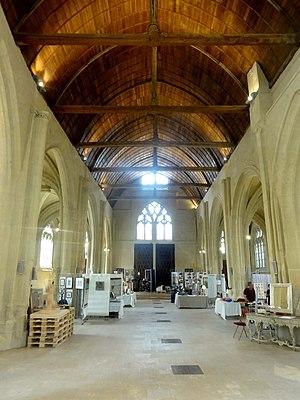
Intérieur de l'église - voir titre.
L'église Saint-Pierre est une ancienne église catholique située à Senlis, en France. Elle a été désaffectée à la Révolution et connut de différentes affectations, notamment celle de marché couvert. Salle polyvalente municipale depuis 1979, elle a été fermée au public en 2009 en raison de son mauvais état, puis rouverte en mai 2017 après huit années de travaux.